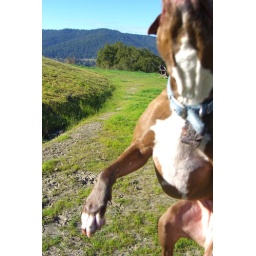
Gives you a different perspective to see this incredibly happy beast jumping with beauty in the background.